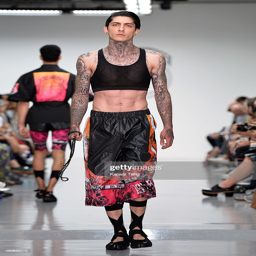
a model walks the runway at the person show during the collections : men ss15 .